Mosman

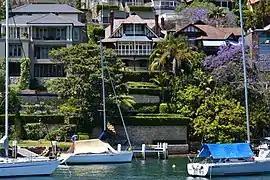
View of Mosman from the Mosman ferry

Mosman is a suburb on the Lower North Shore region of Sydney, in the state of New South Wales, Australia. Mosman is located 8 kilometres north-east of the Sydney central business district and is the administrative centre for the local government area of the Municipality of Mosman.